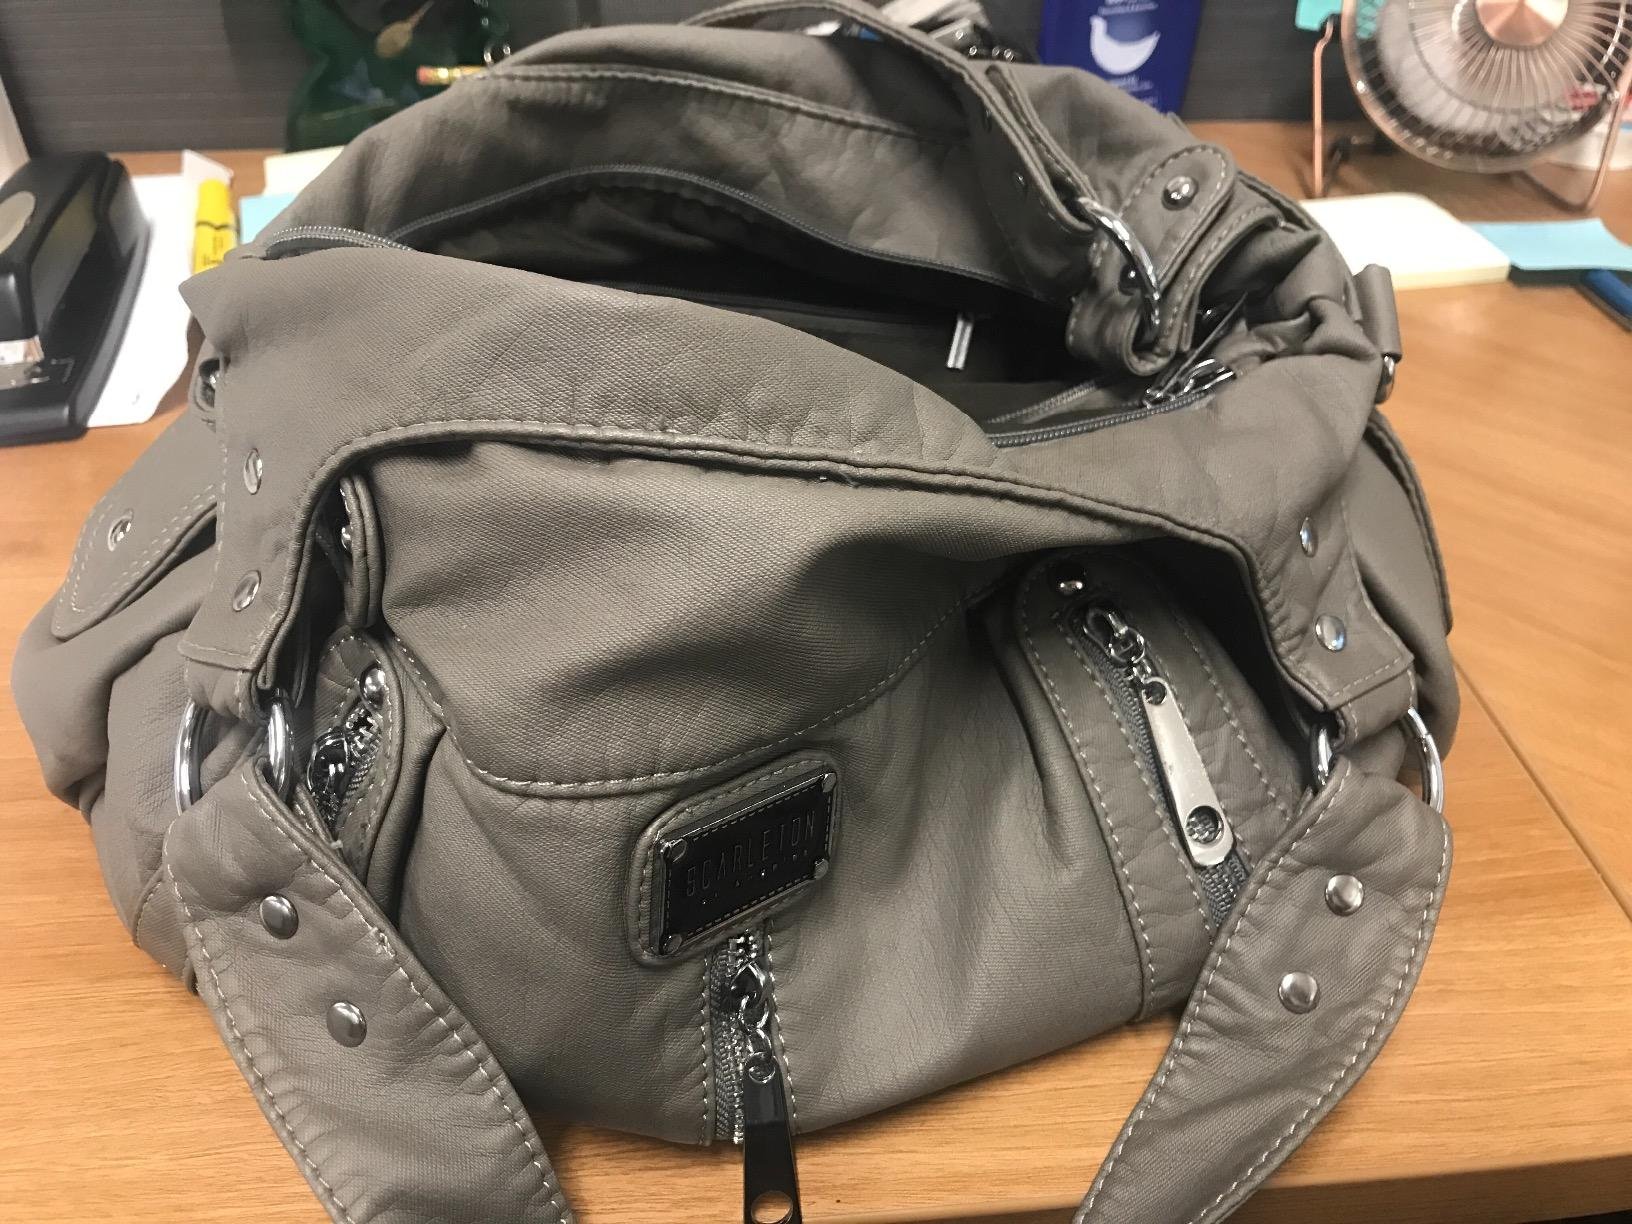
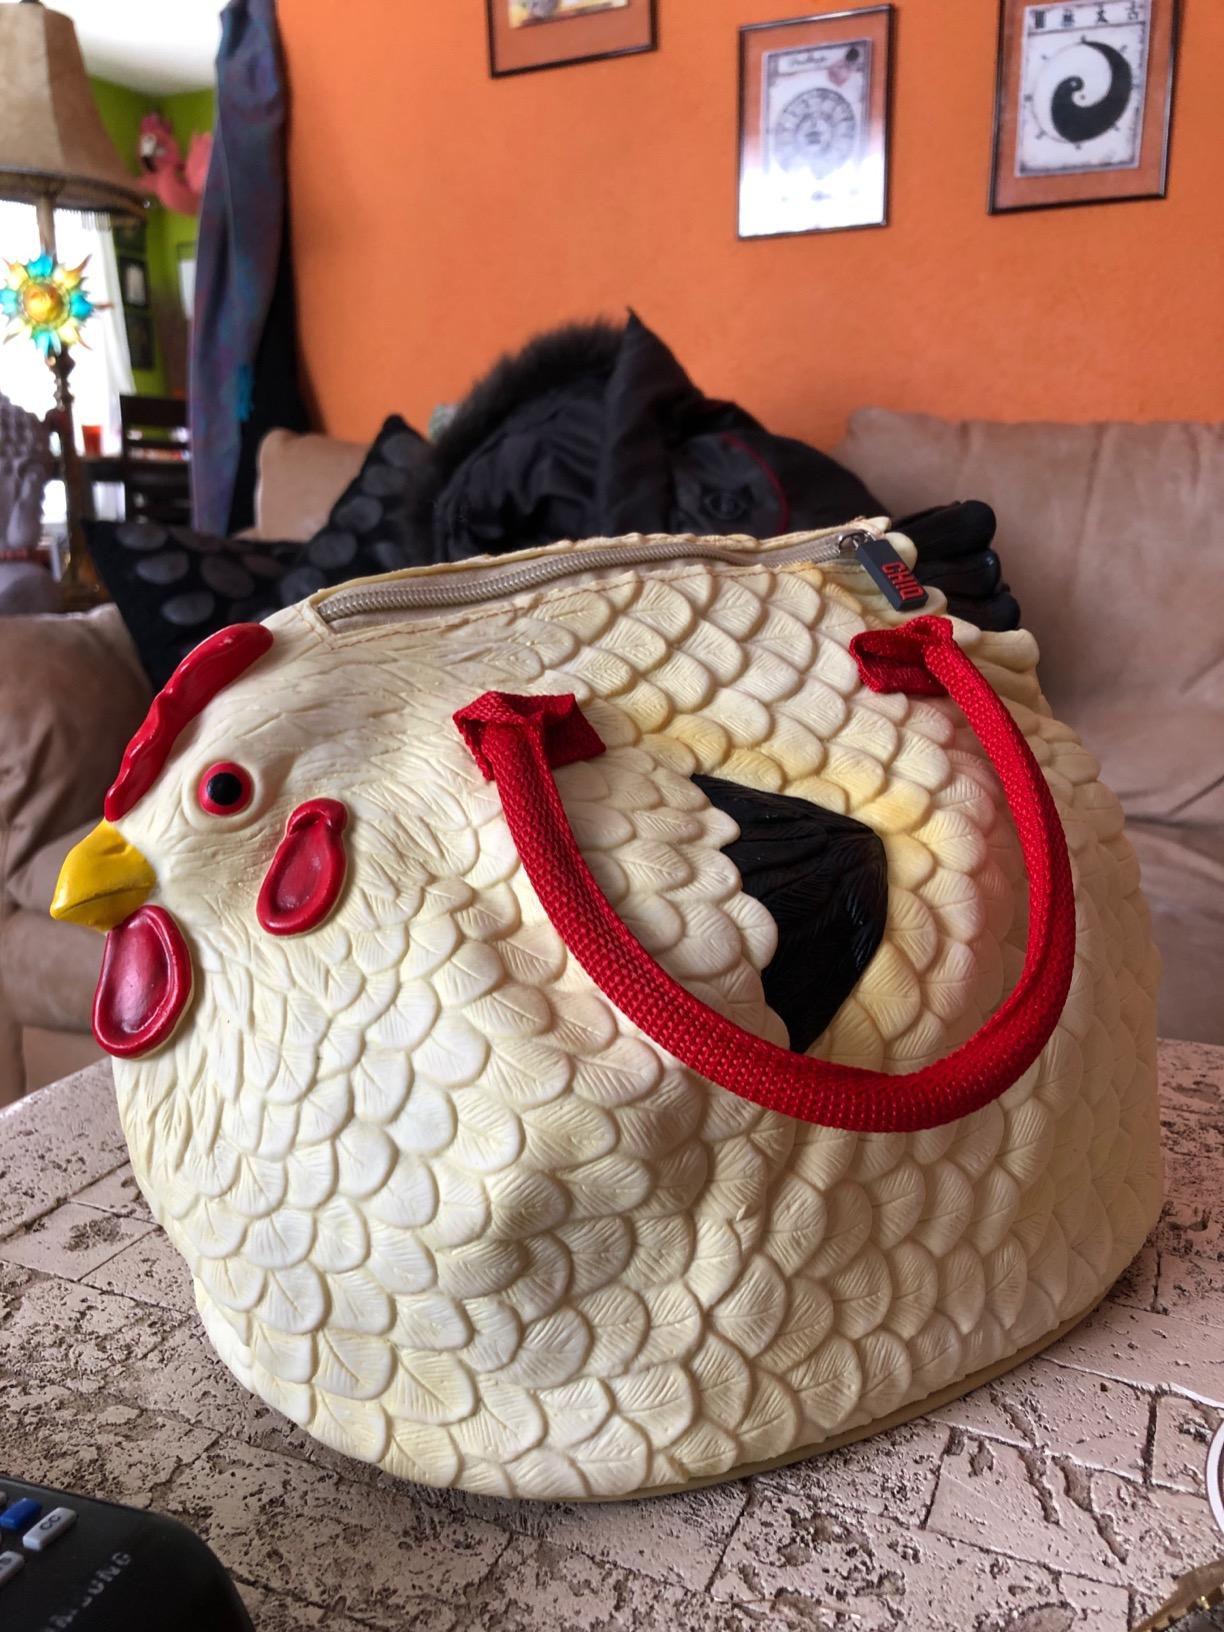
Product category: accessories_handbag
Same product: no